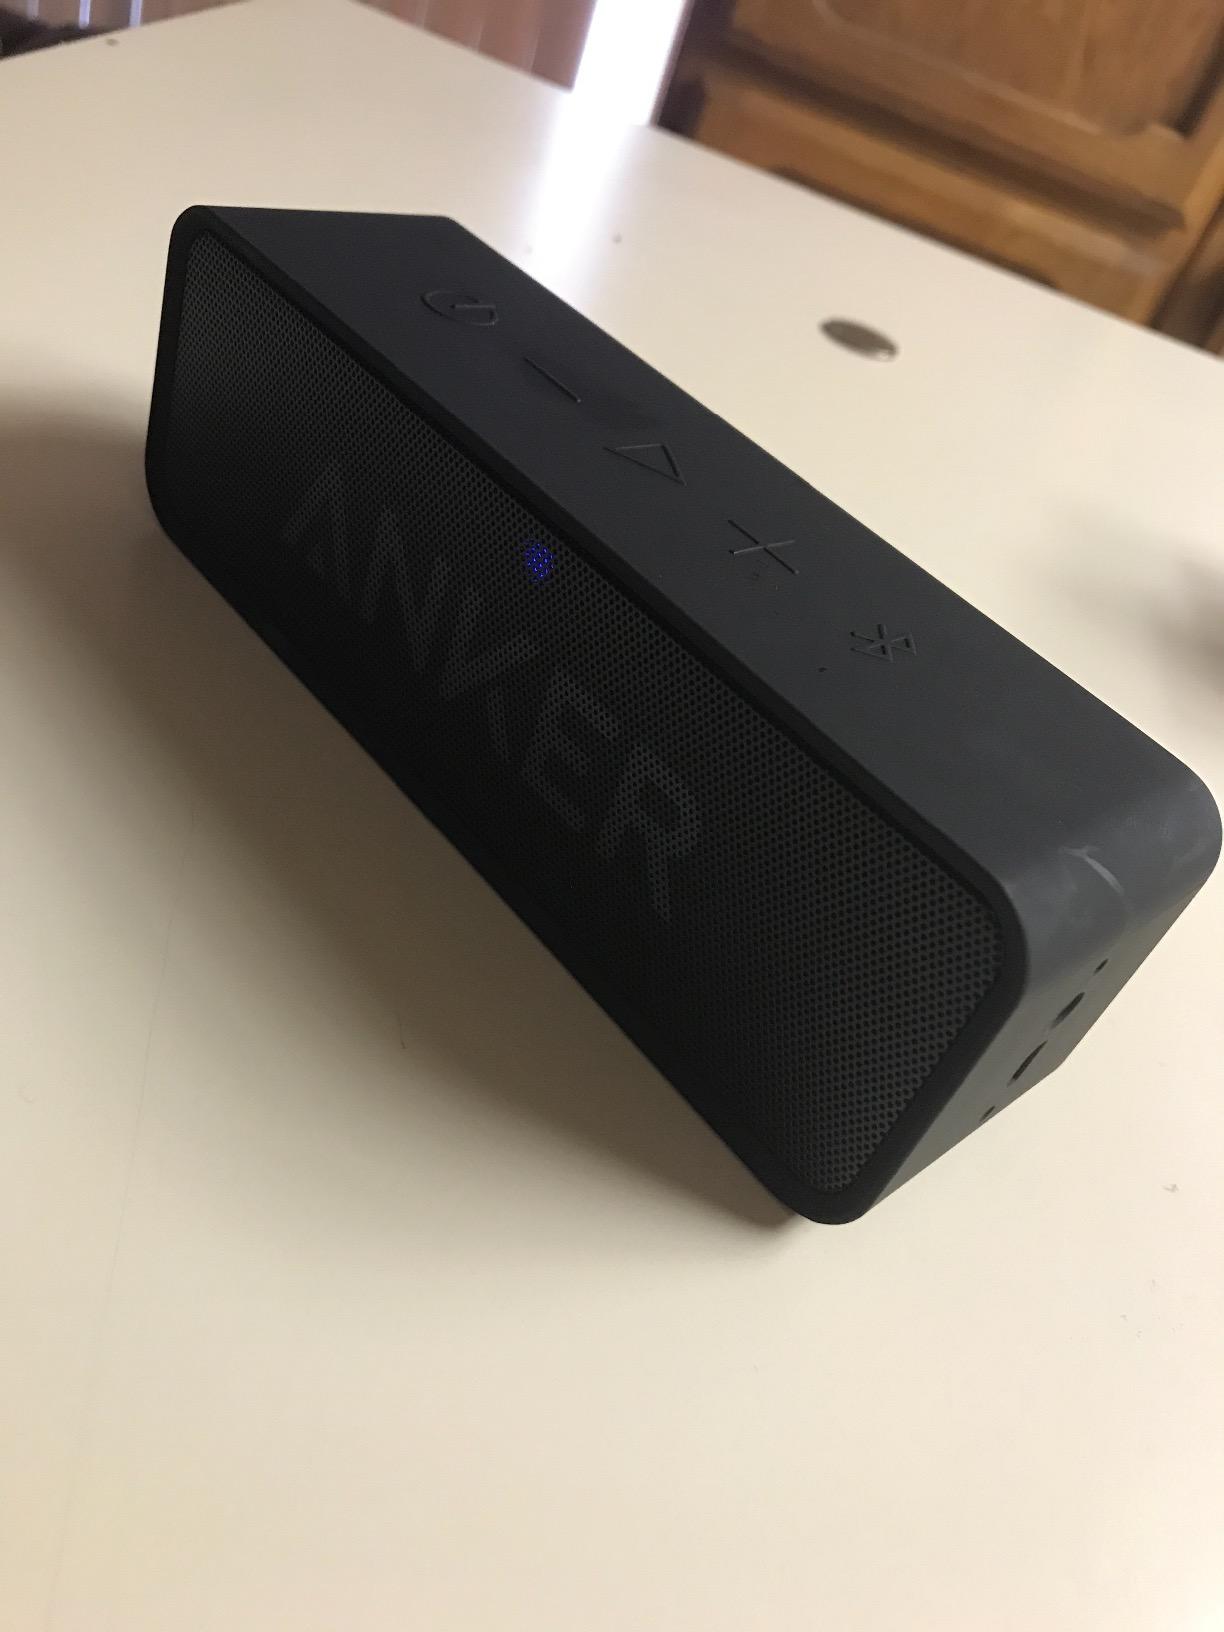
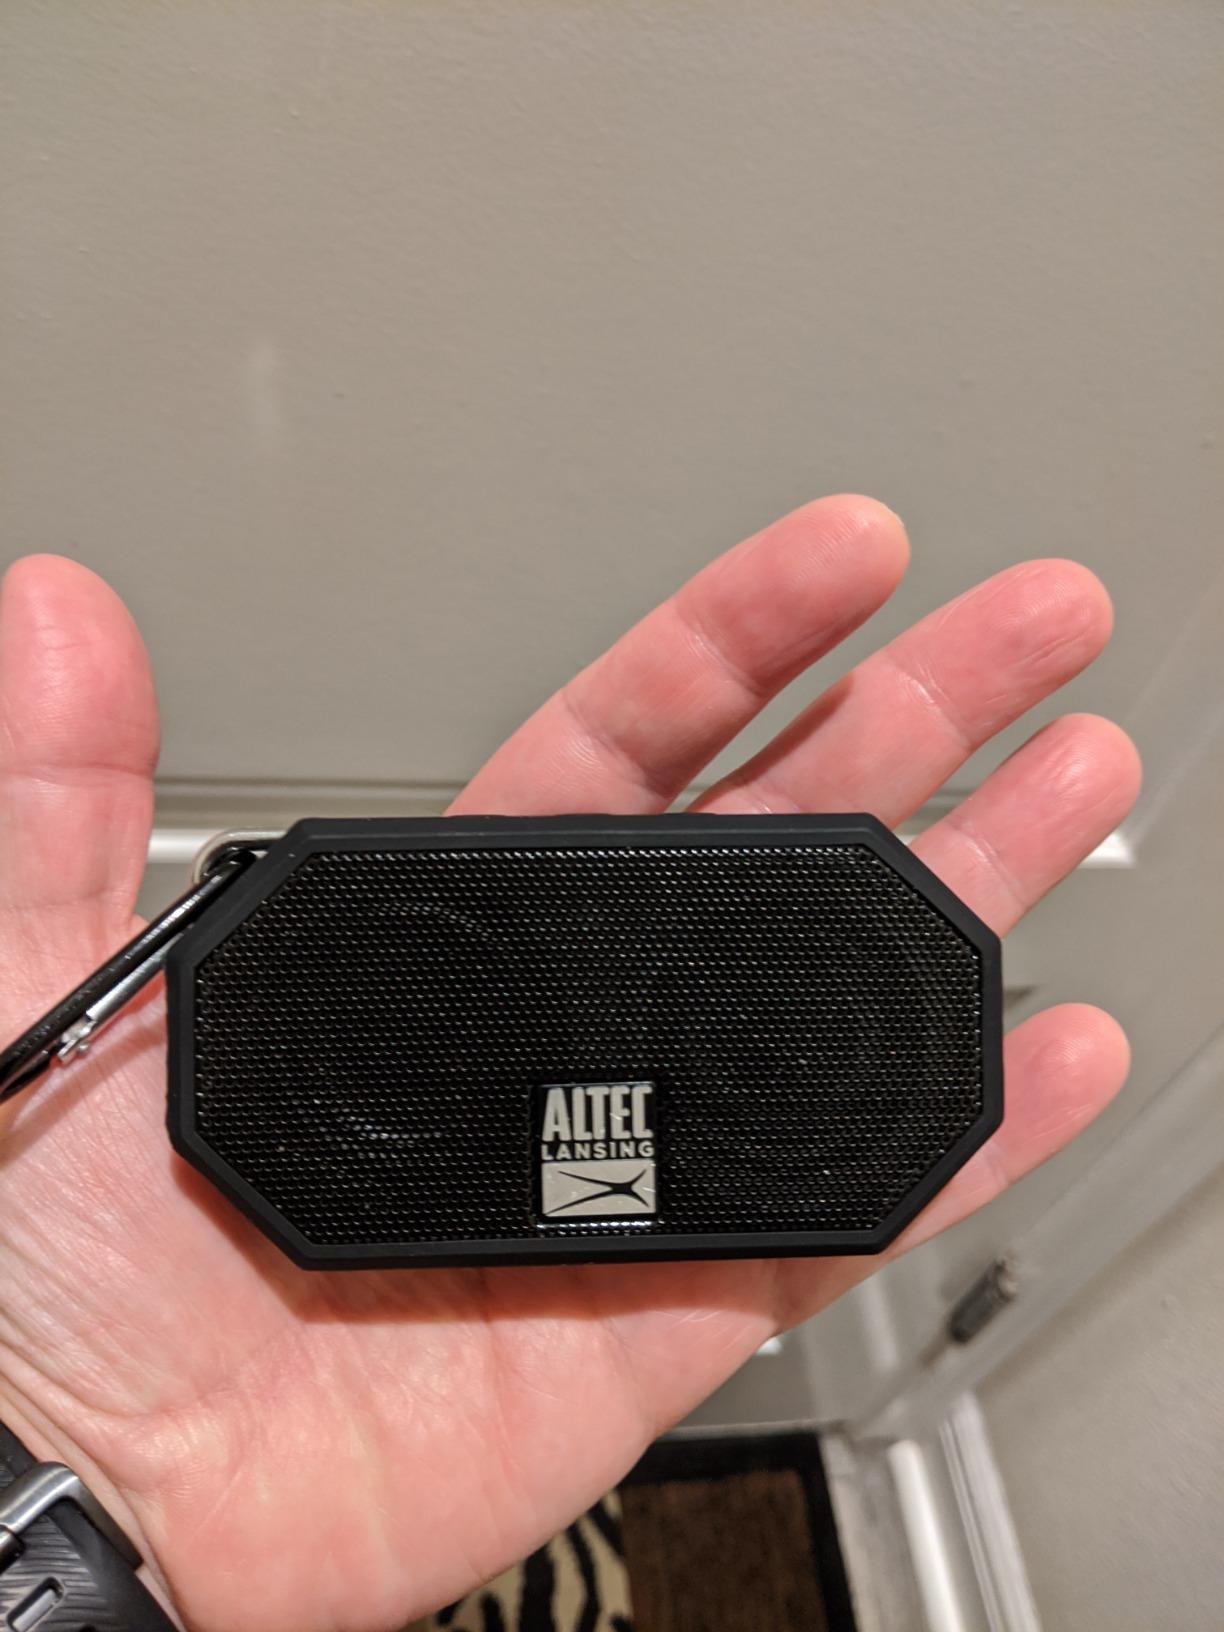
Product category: speaker
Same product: no